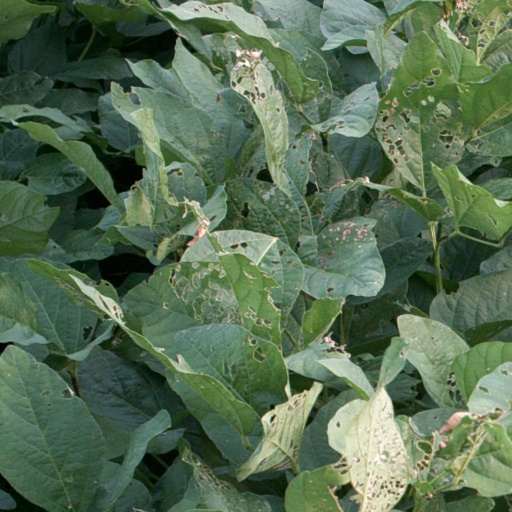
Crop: soybean